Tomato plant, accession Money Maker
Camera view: vertical (180 deg); turntable rotation: 150 degrees
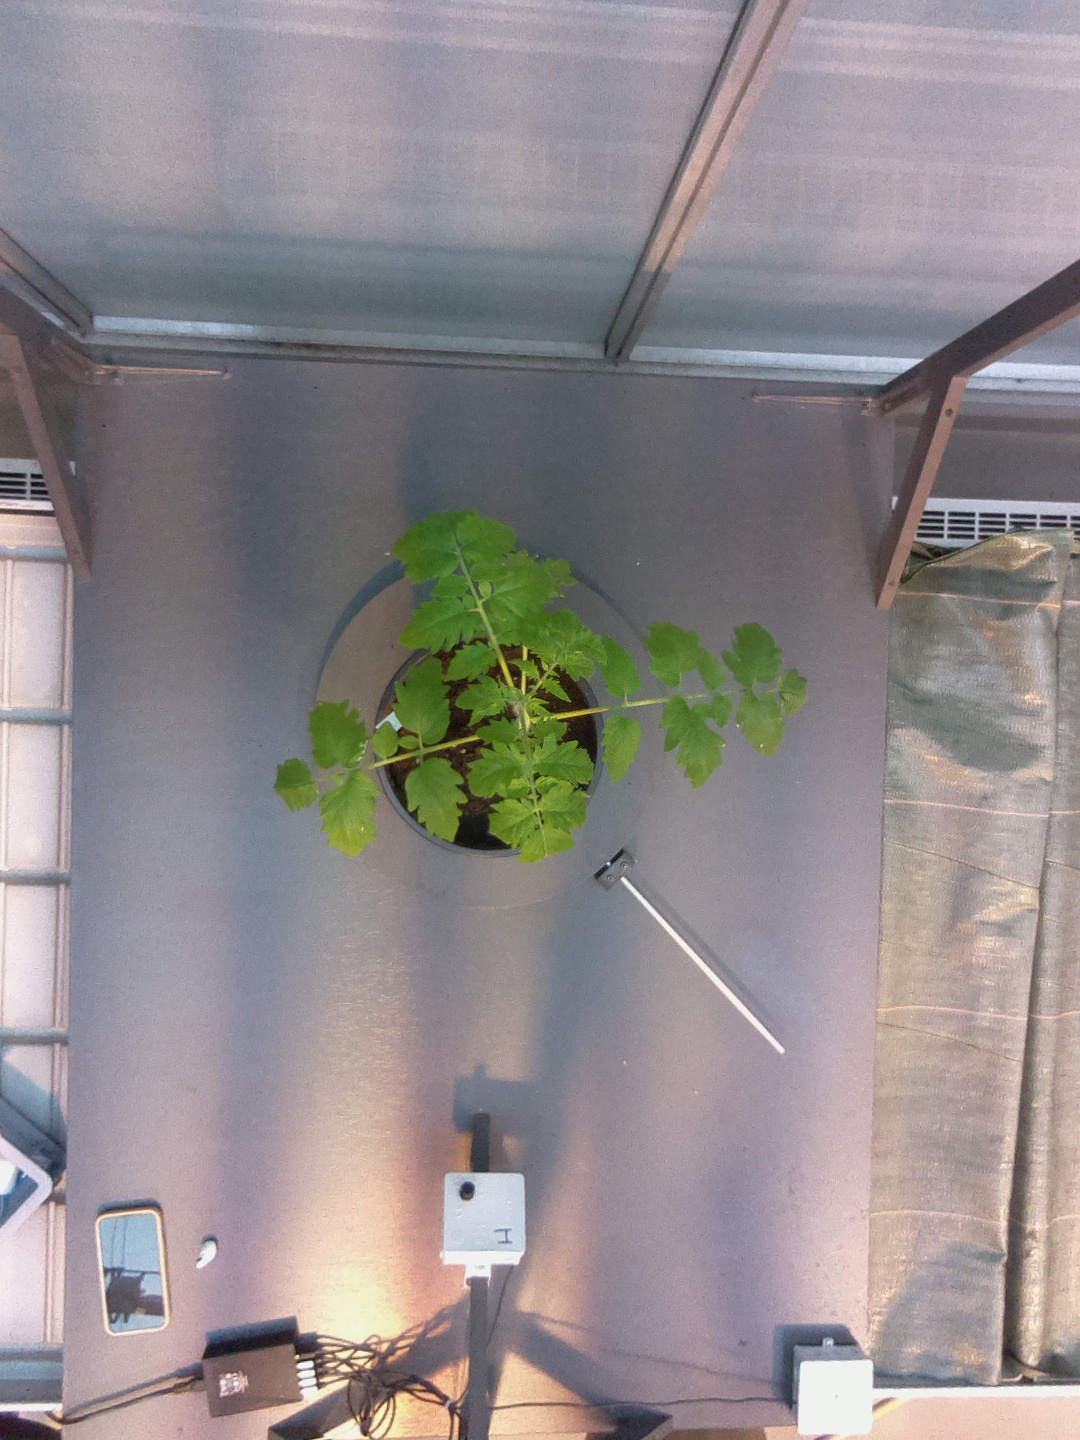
BBCH growth stage 13: 6 of true leaves visible